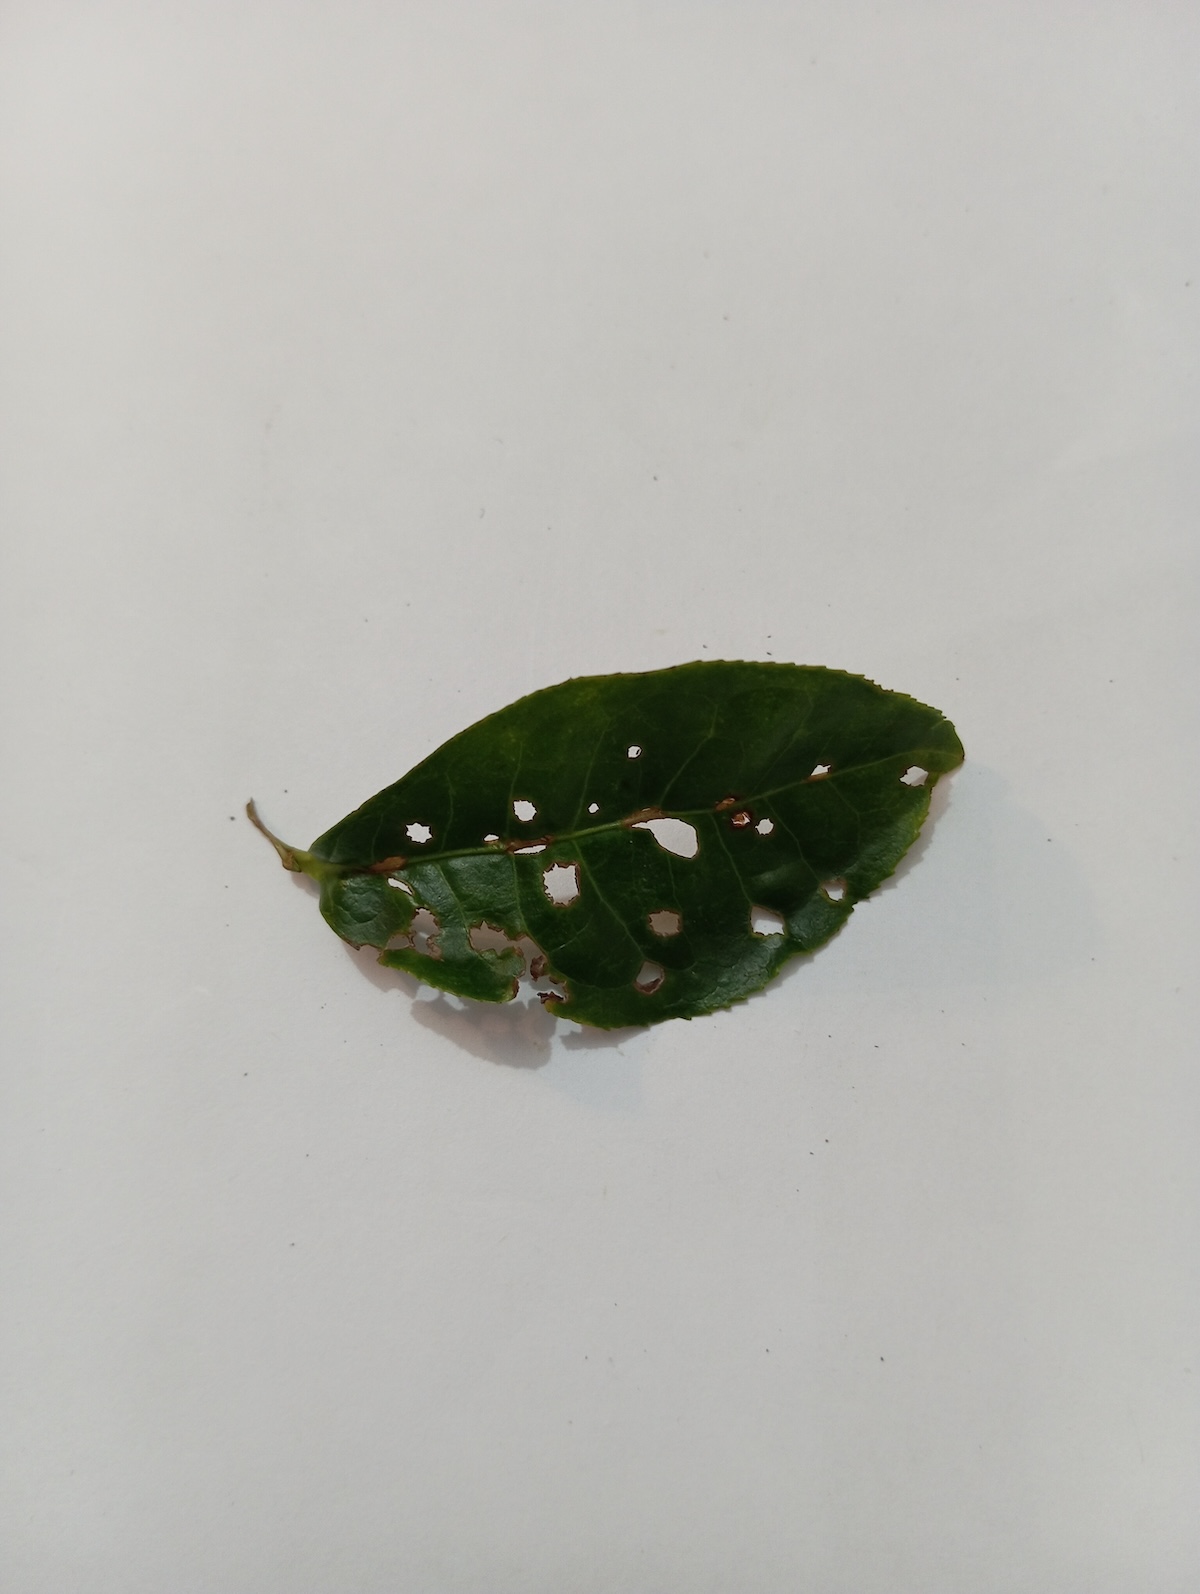
Label: Green mirid bug